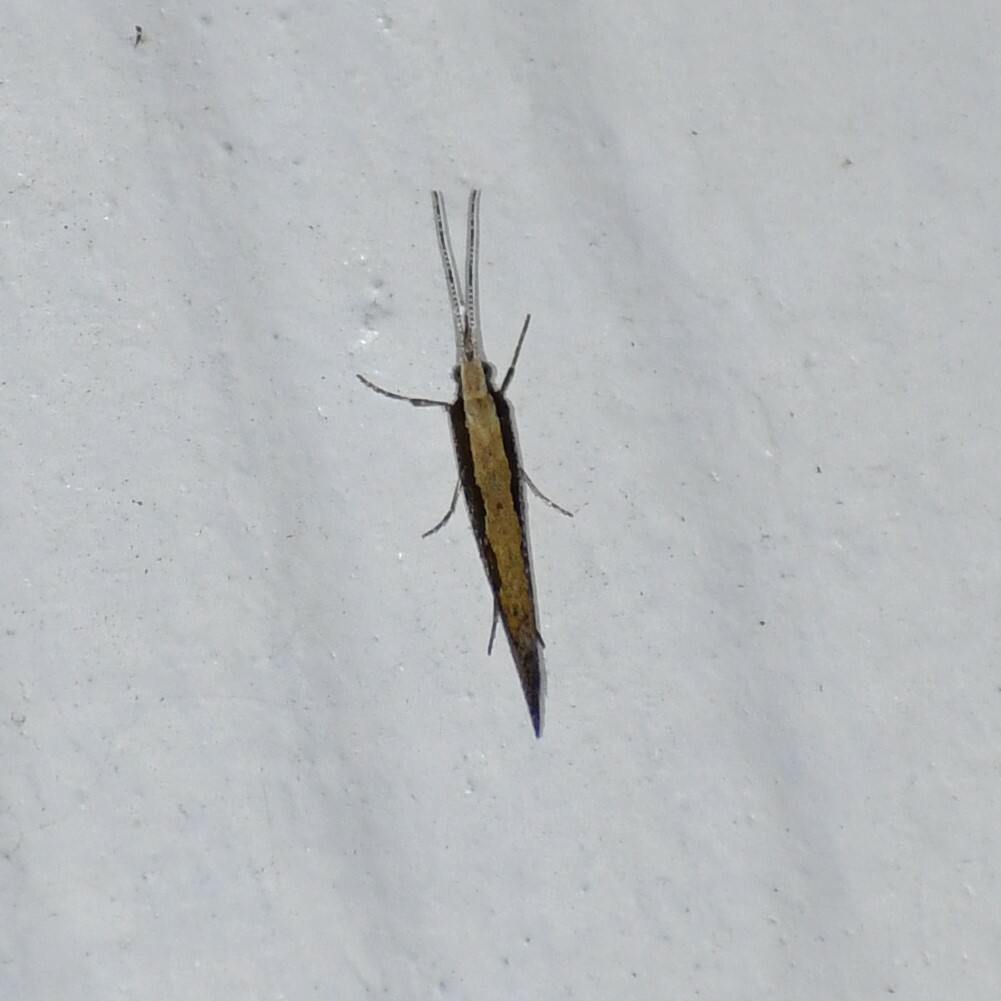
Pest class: diamondback_moth